Joan Tetzel

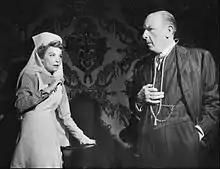
Tetzel with Sir Cedric Hardwicke in the "Climax!" presentation of "Strange Death at Burnleigh", 1957

Tetzel also worked with Alfred Hitchcock in his TV series "Alfred Hitchcock Presents". She played "Eve Ross" in the "Alfred Hitchcock Presents" episode "Guest for Breakfast". In 1963, she appeared as Marian Stuart, wife of the title character, in "Perry Mason"'s, "The Case of the Decadent Dean." Tetzel also made appearances on "Thriller" ("An Attractive Family" and "The Devil's Ticket") and "Gunsmoke".